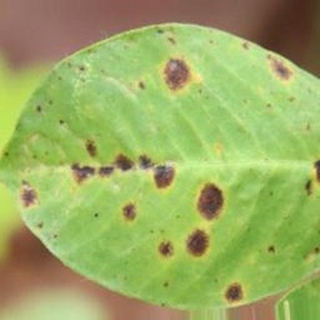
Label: groundnut_late_leaf_spot